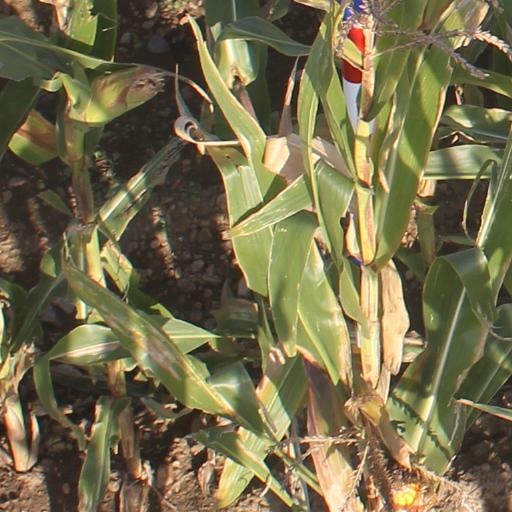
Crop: maize; corn